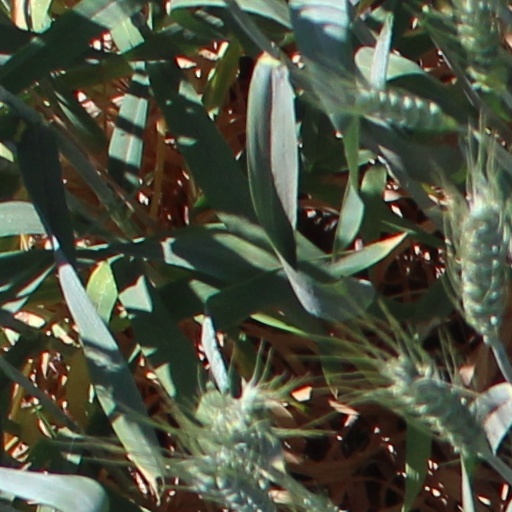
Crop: wheat